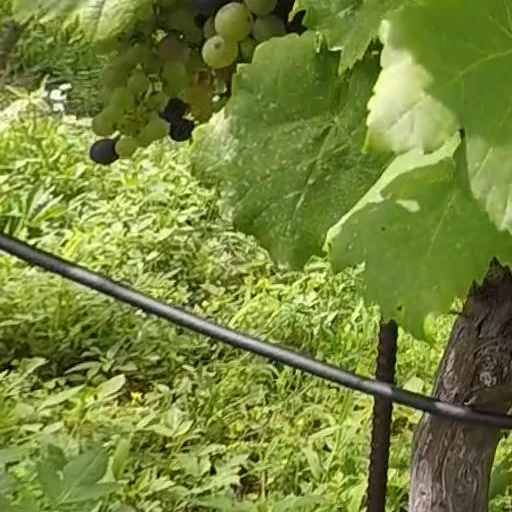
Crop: grape